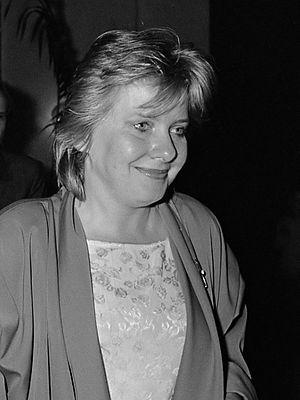
Vonne van der Meer est une écrivaine néerlandaise, née à Eindhoven le 15 décembre 1952.